The Blue Moon (musical)

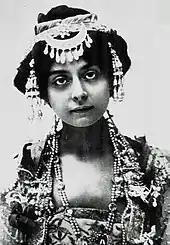
Florence Smithson as Chandra Nil, the "Blue Moon"

The Blue Moon is an Edwardian musical comedy with music composed by Howard Talbot and Paul Rubens, lyrics by Percy Greenbank and Rubens and a book by Harold Ellis and by Alexander M. Thompson. It is set in India during the days of the British Raj, and concerns the love of a singing girl for a young British army officer.